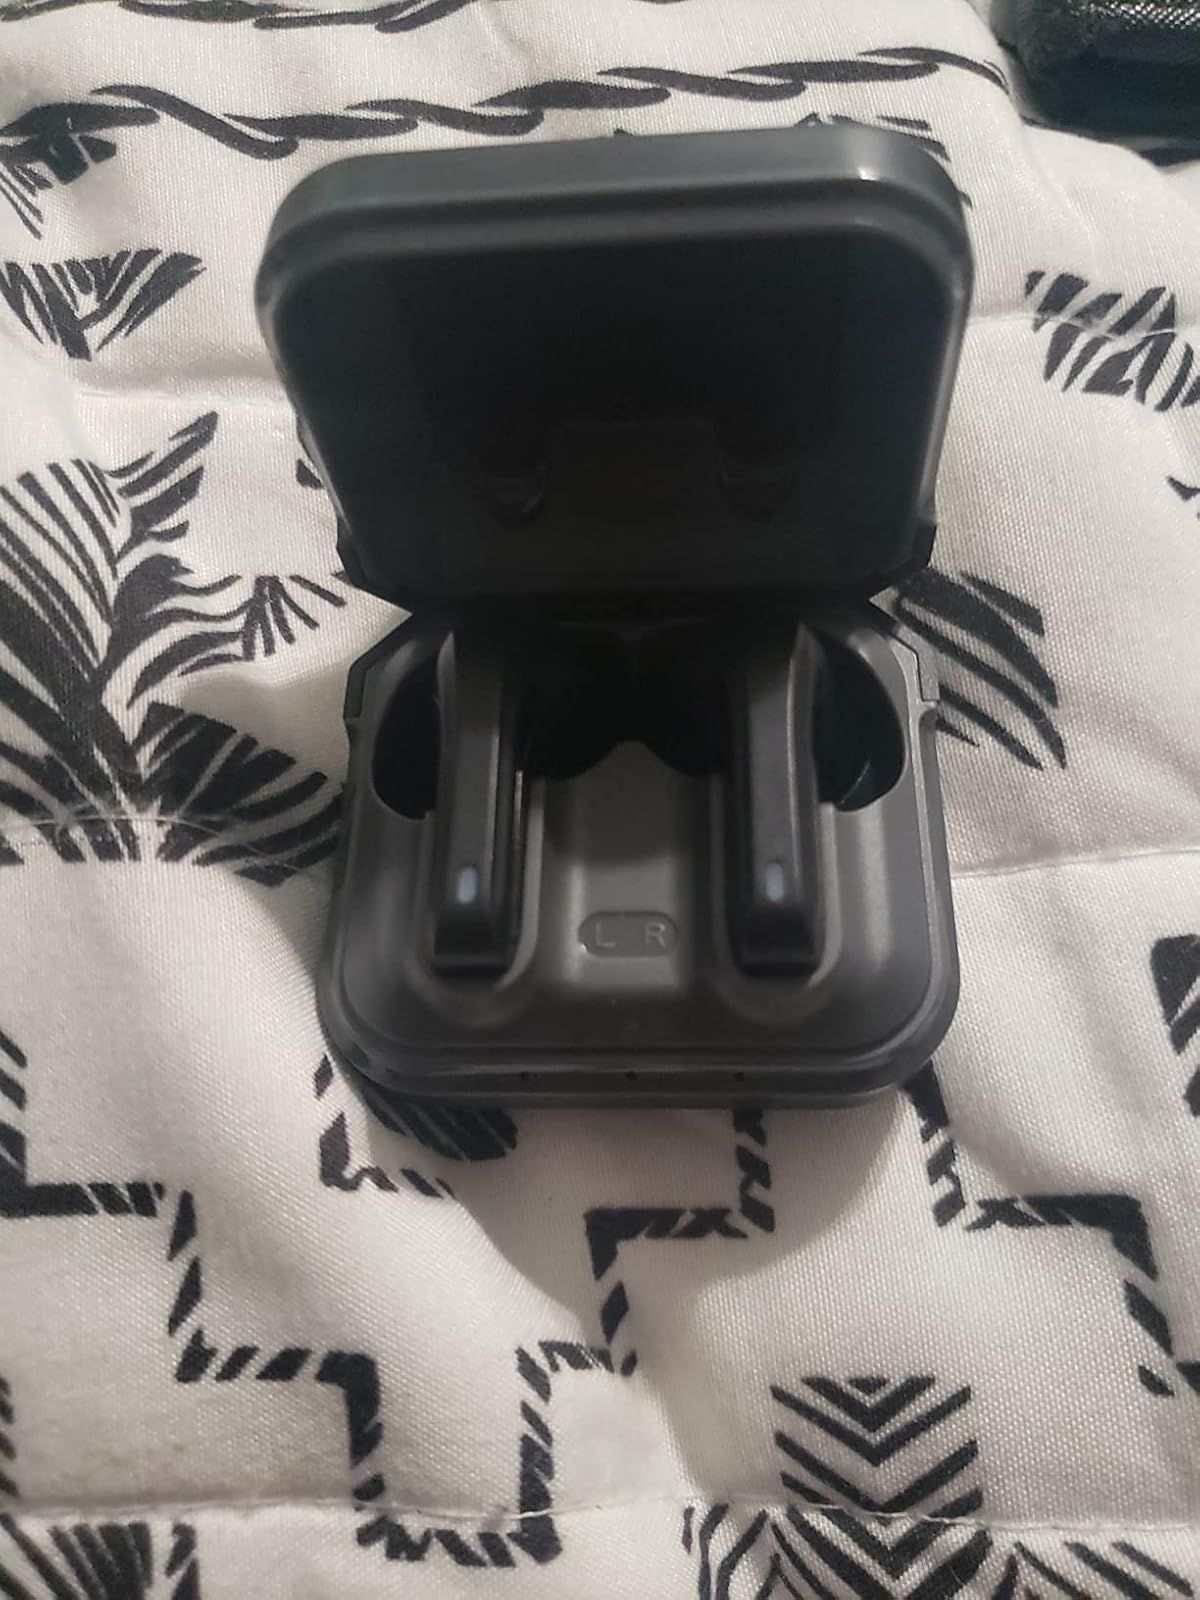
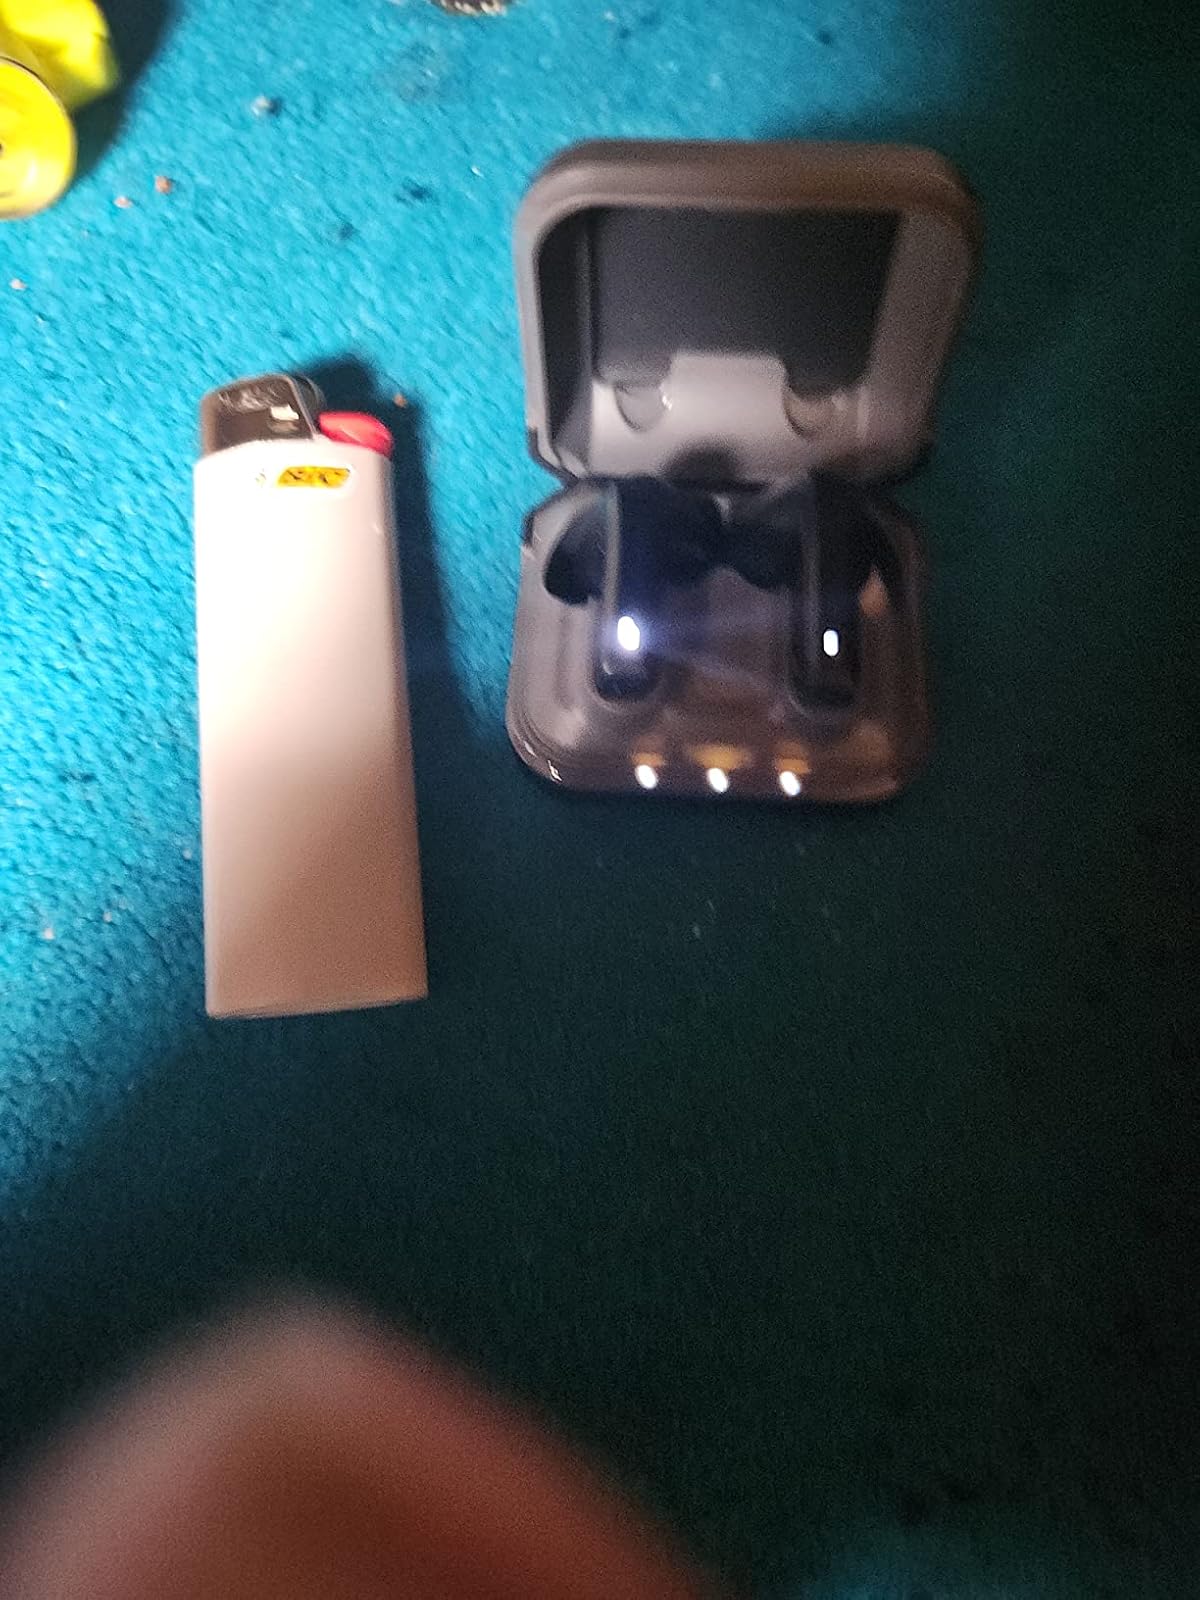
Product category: earbuds
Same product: yes